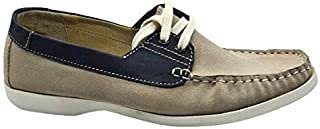
Label: Boat